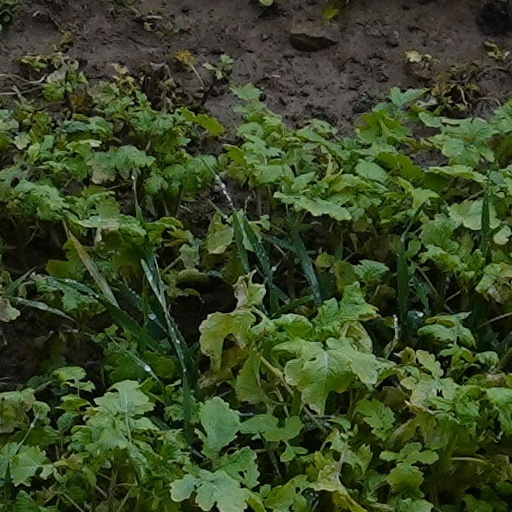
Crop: wheat